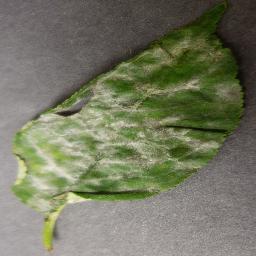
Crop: cherry
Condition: (including_sour)_powdery_mildew